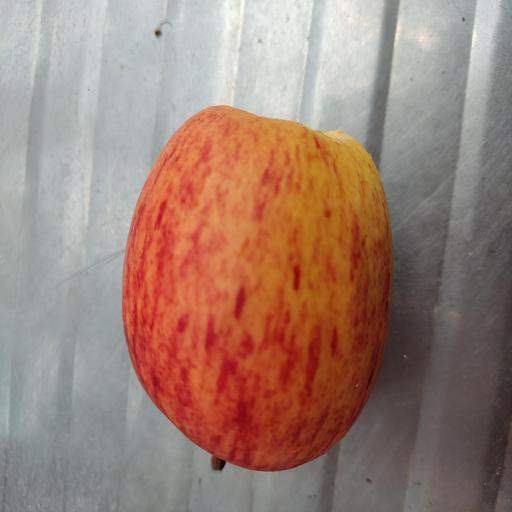
Crop type: Apple_Gala